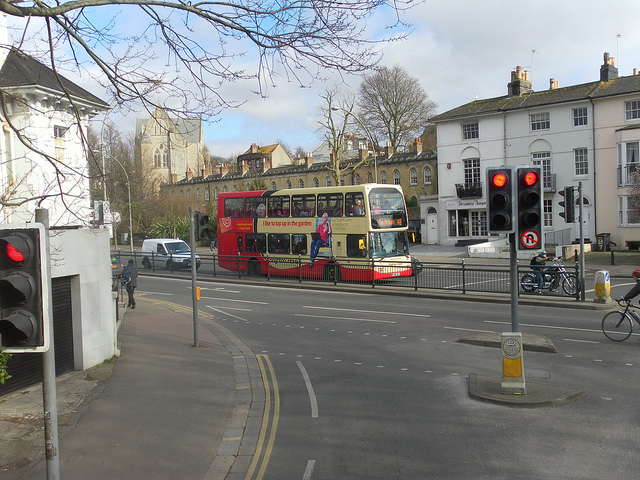
A double decker bus driving down a not to busy street.

Double-decker bus on the street of a town

A red and yellow double decker bus driving on the street.

double decker bus driving around downtown streets in traffic